Kardinal-Faulhaber-Straße

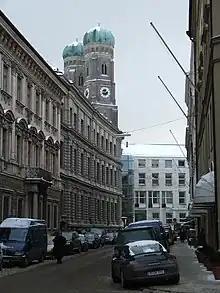
View in the southern direction

The Kardinal-Faulhaber-Straße is a street in the old town of Munich. It runs from Salvatorplatz in a southwesterly direction to Promenadeplatz.